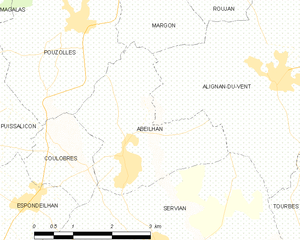
Carte de la commune française de code INSEE 34001 - Abeilhan
Abeilhan est une commune française située dans le département de l'Hérault, en région Occitanie.